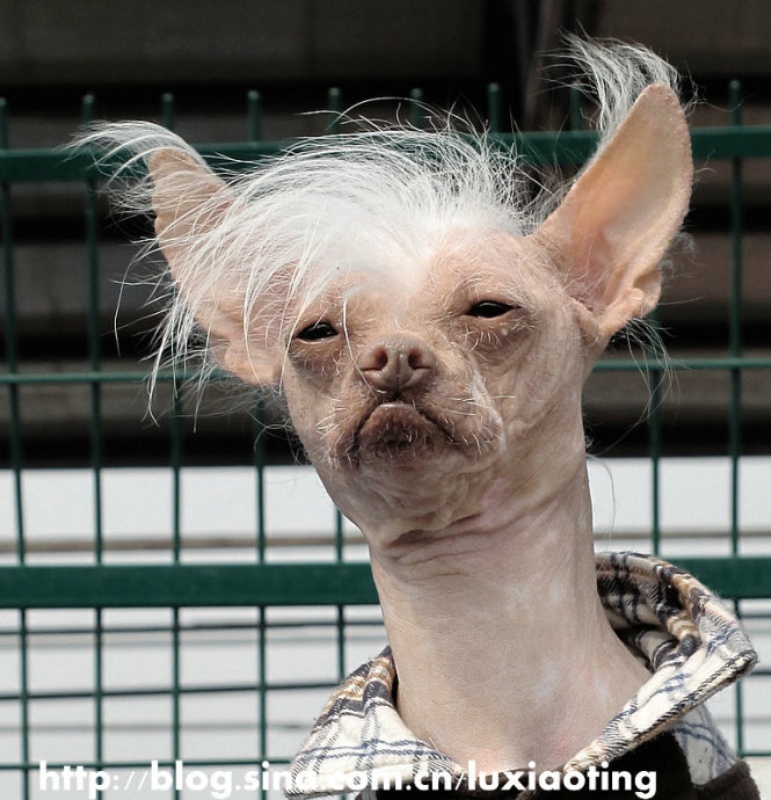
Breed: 234-n000093-Chinese_Crested_Dog